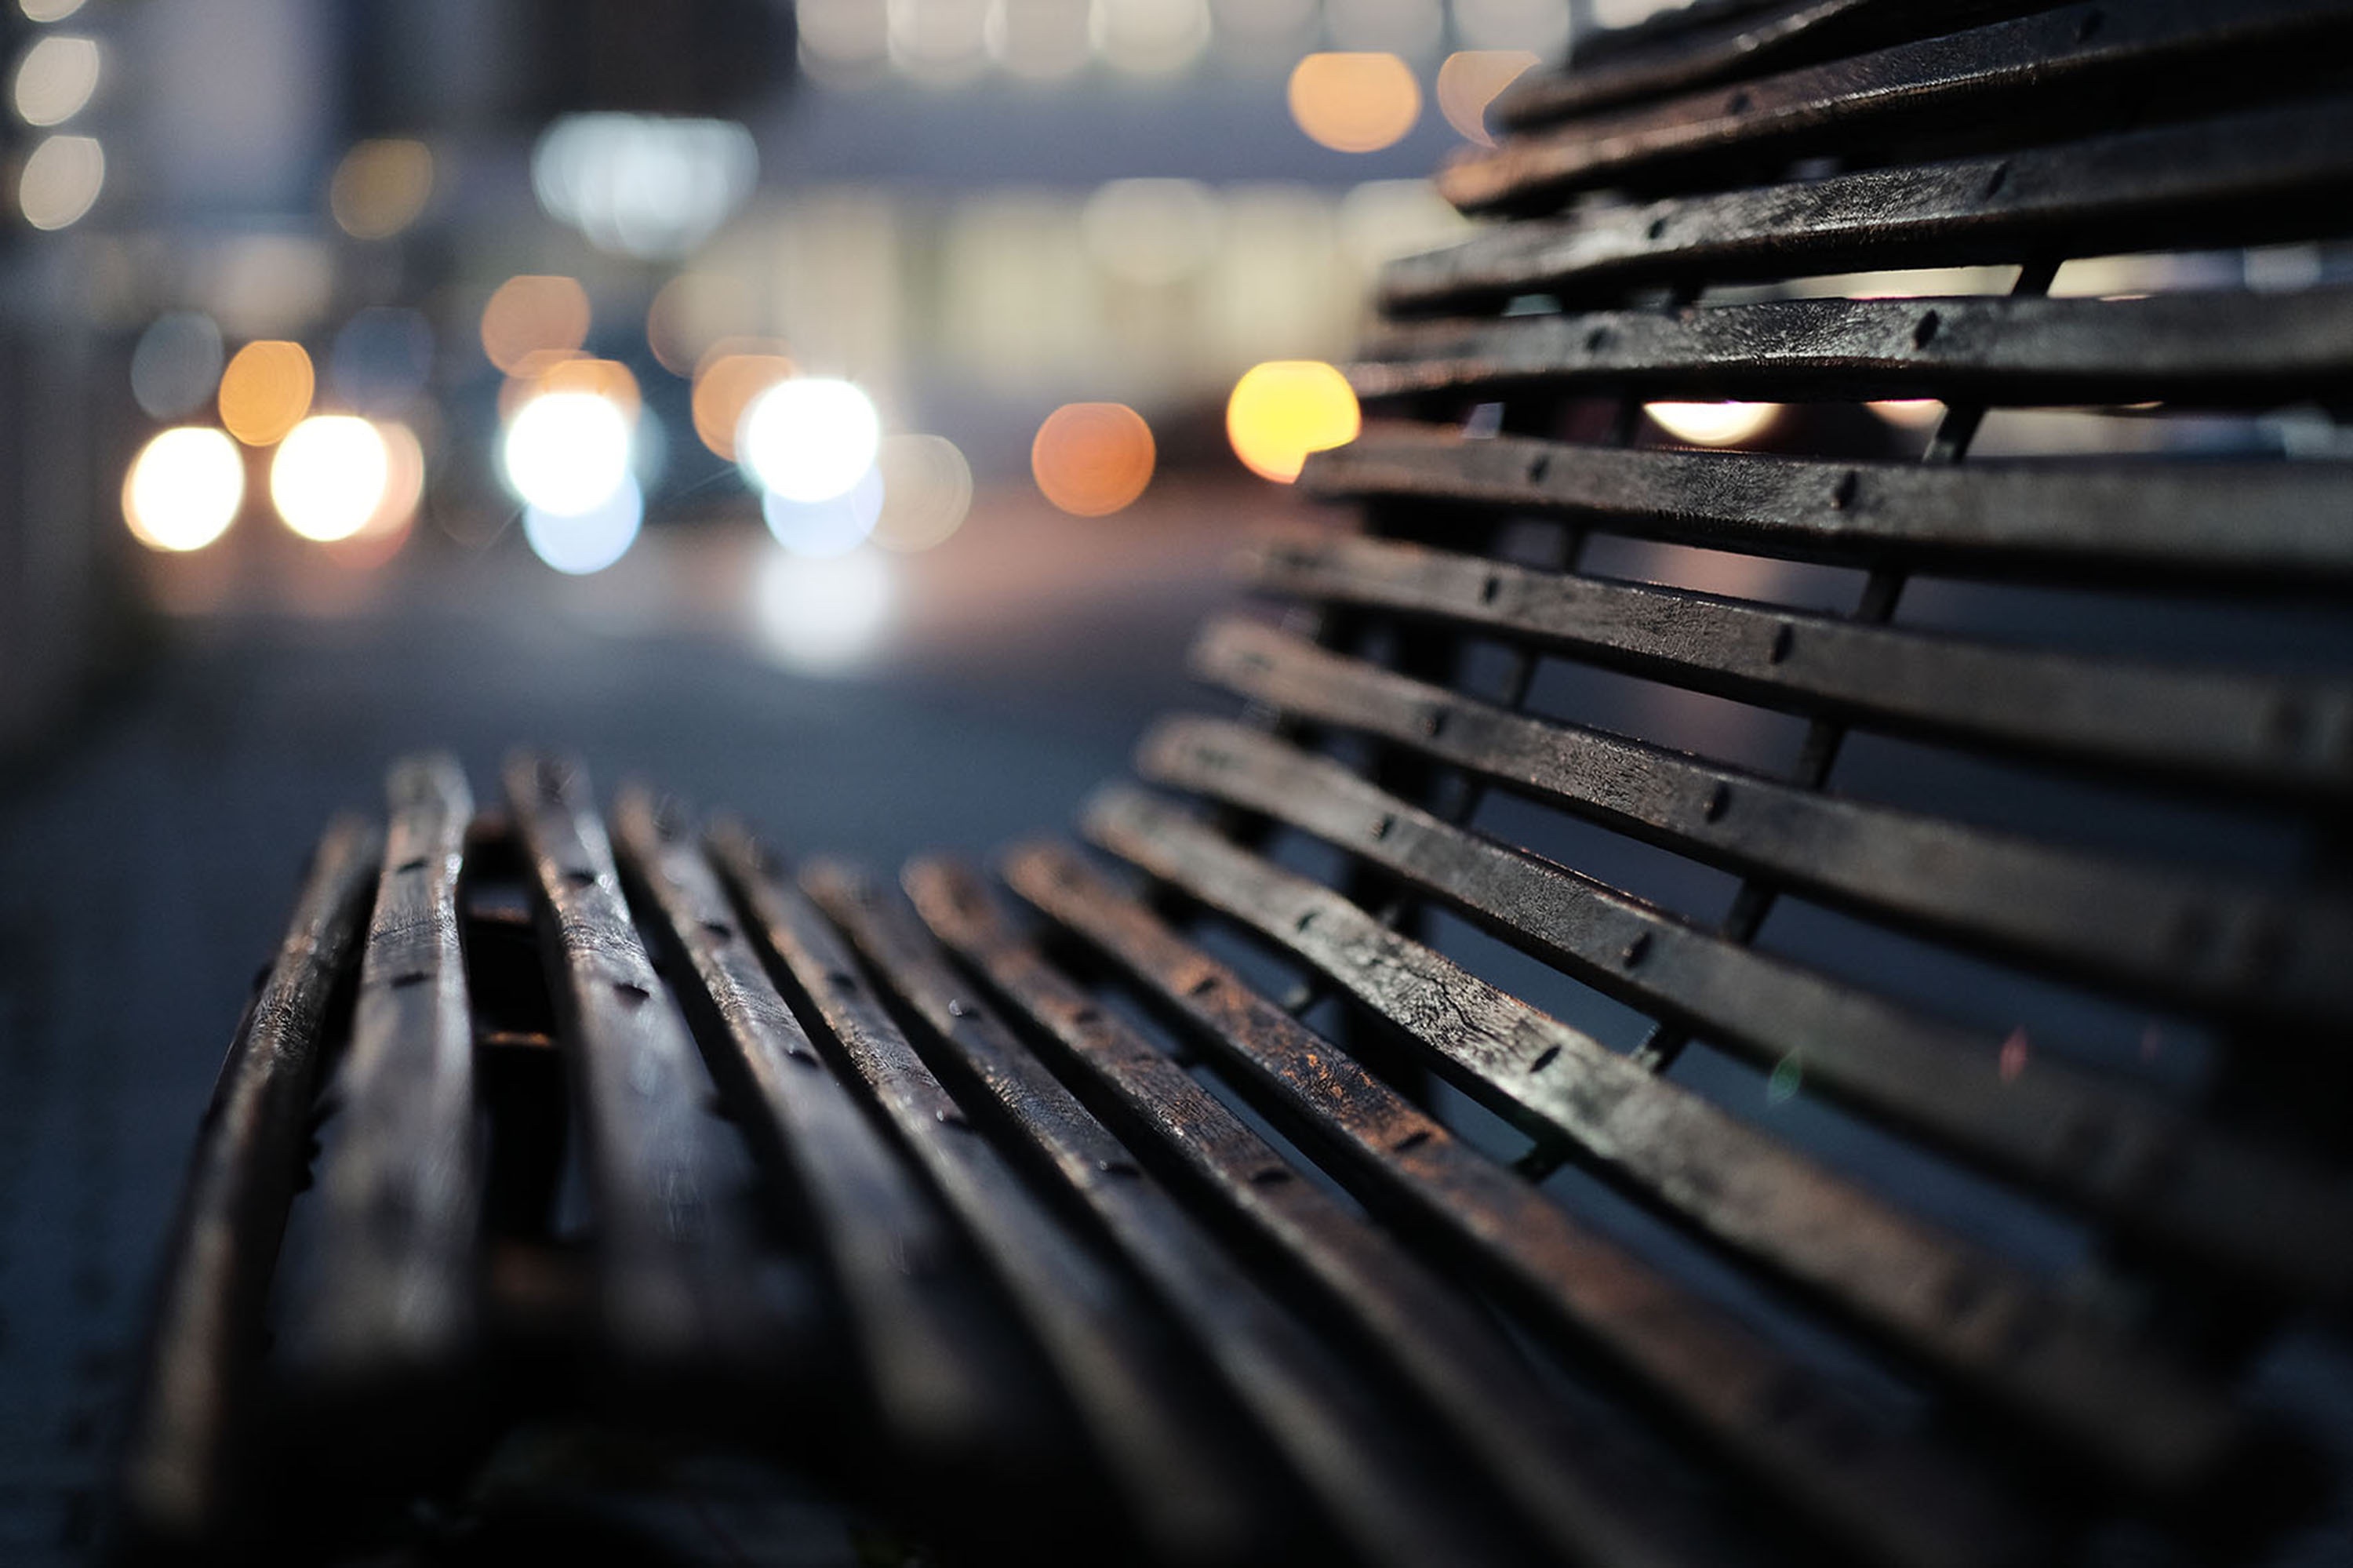
light, color, darkness, close up, screenshot